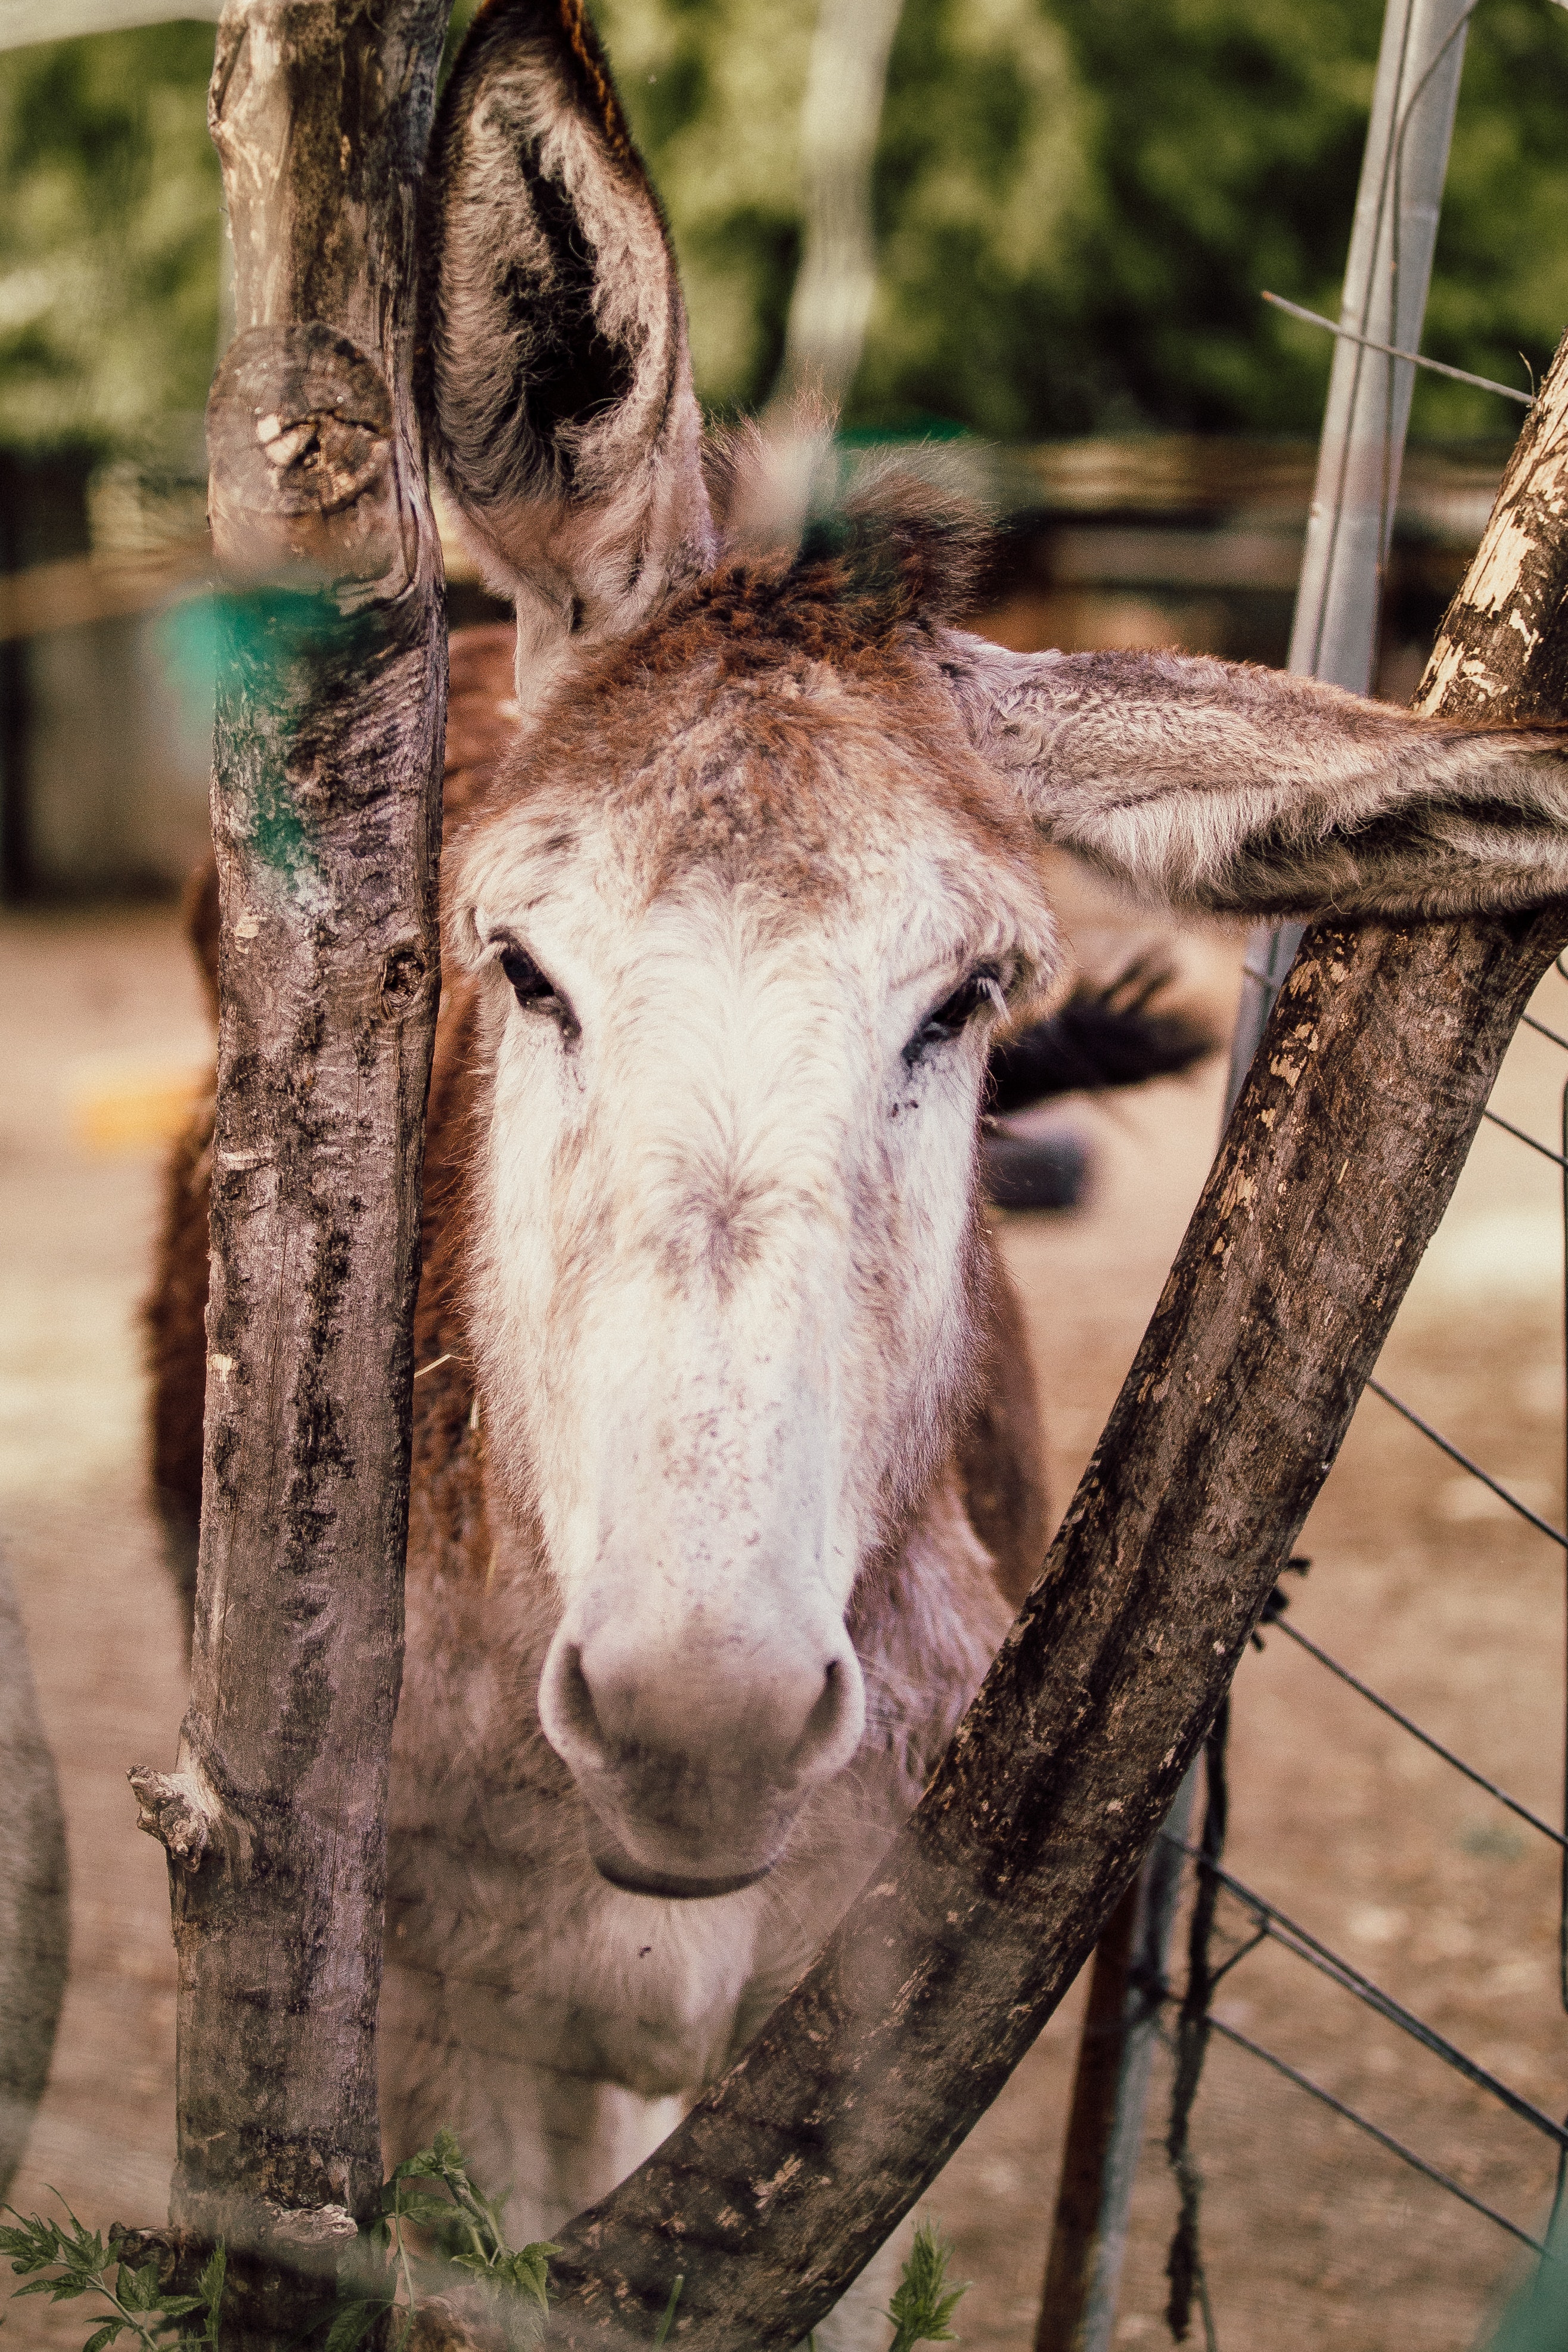
vertebrate, mammal, wildlife, tree, snout, terrestrial animal, eye, zoo, plant, branch, wood, ear, burro, fawn